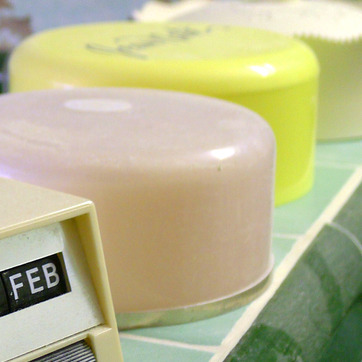
Material: plastic